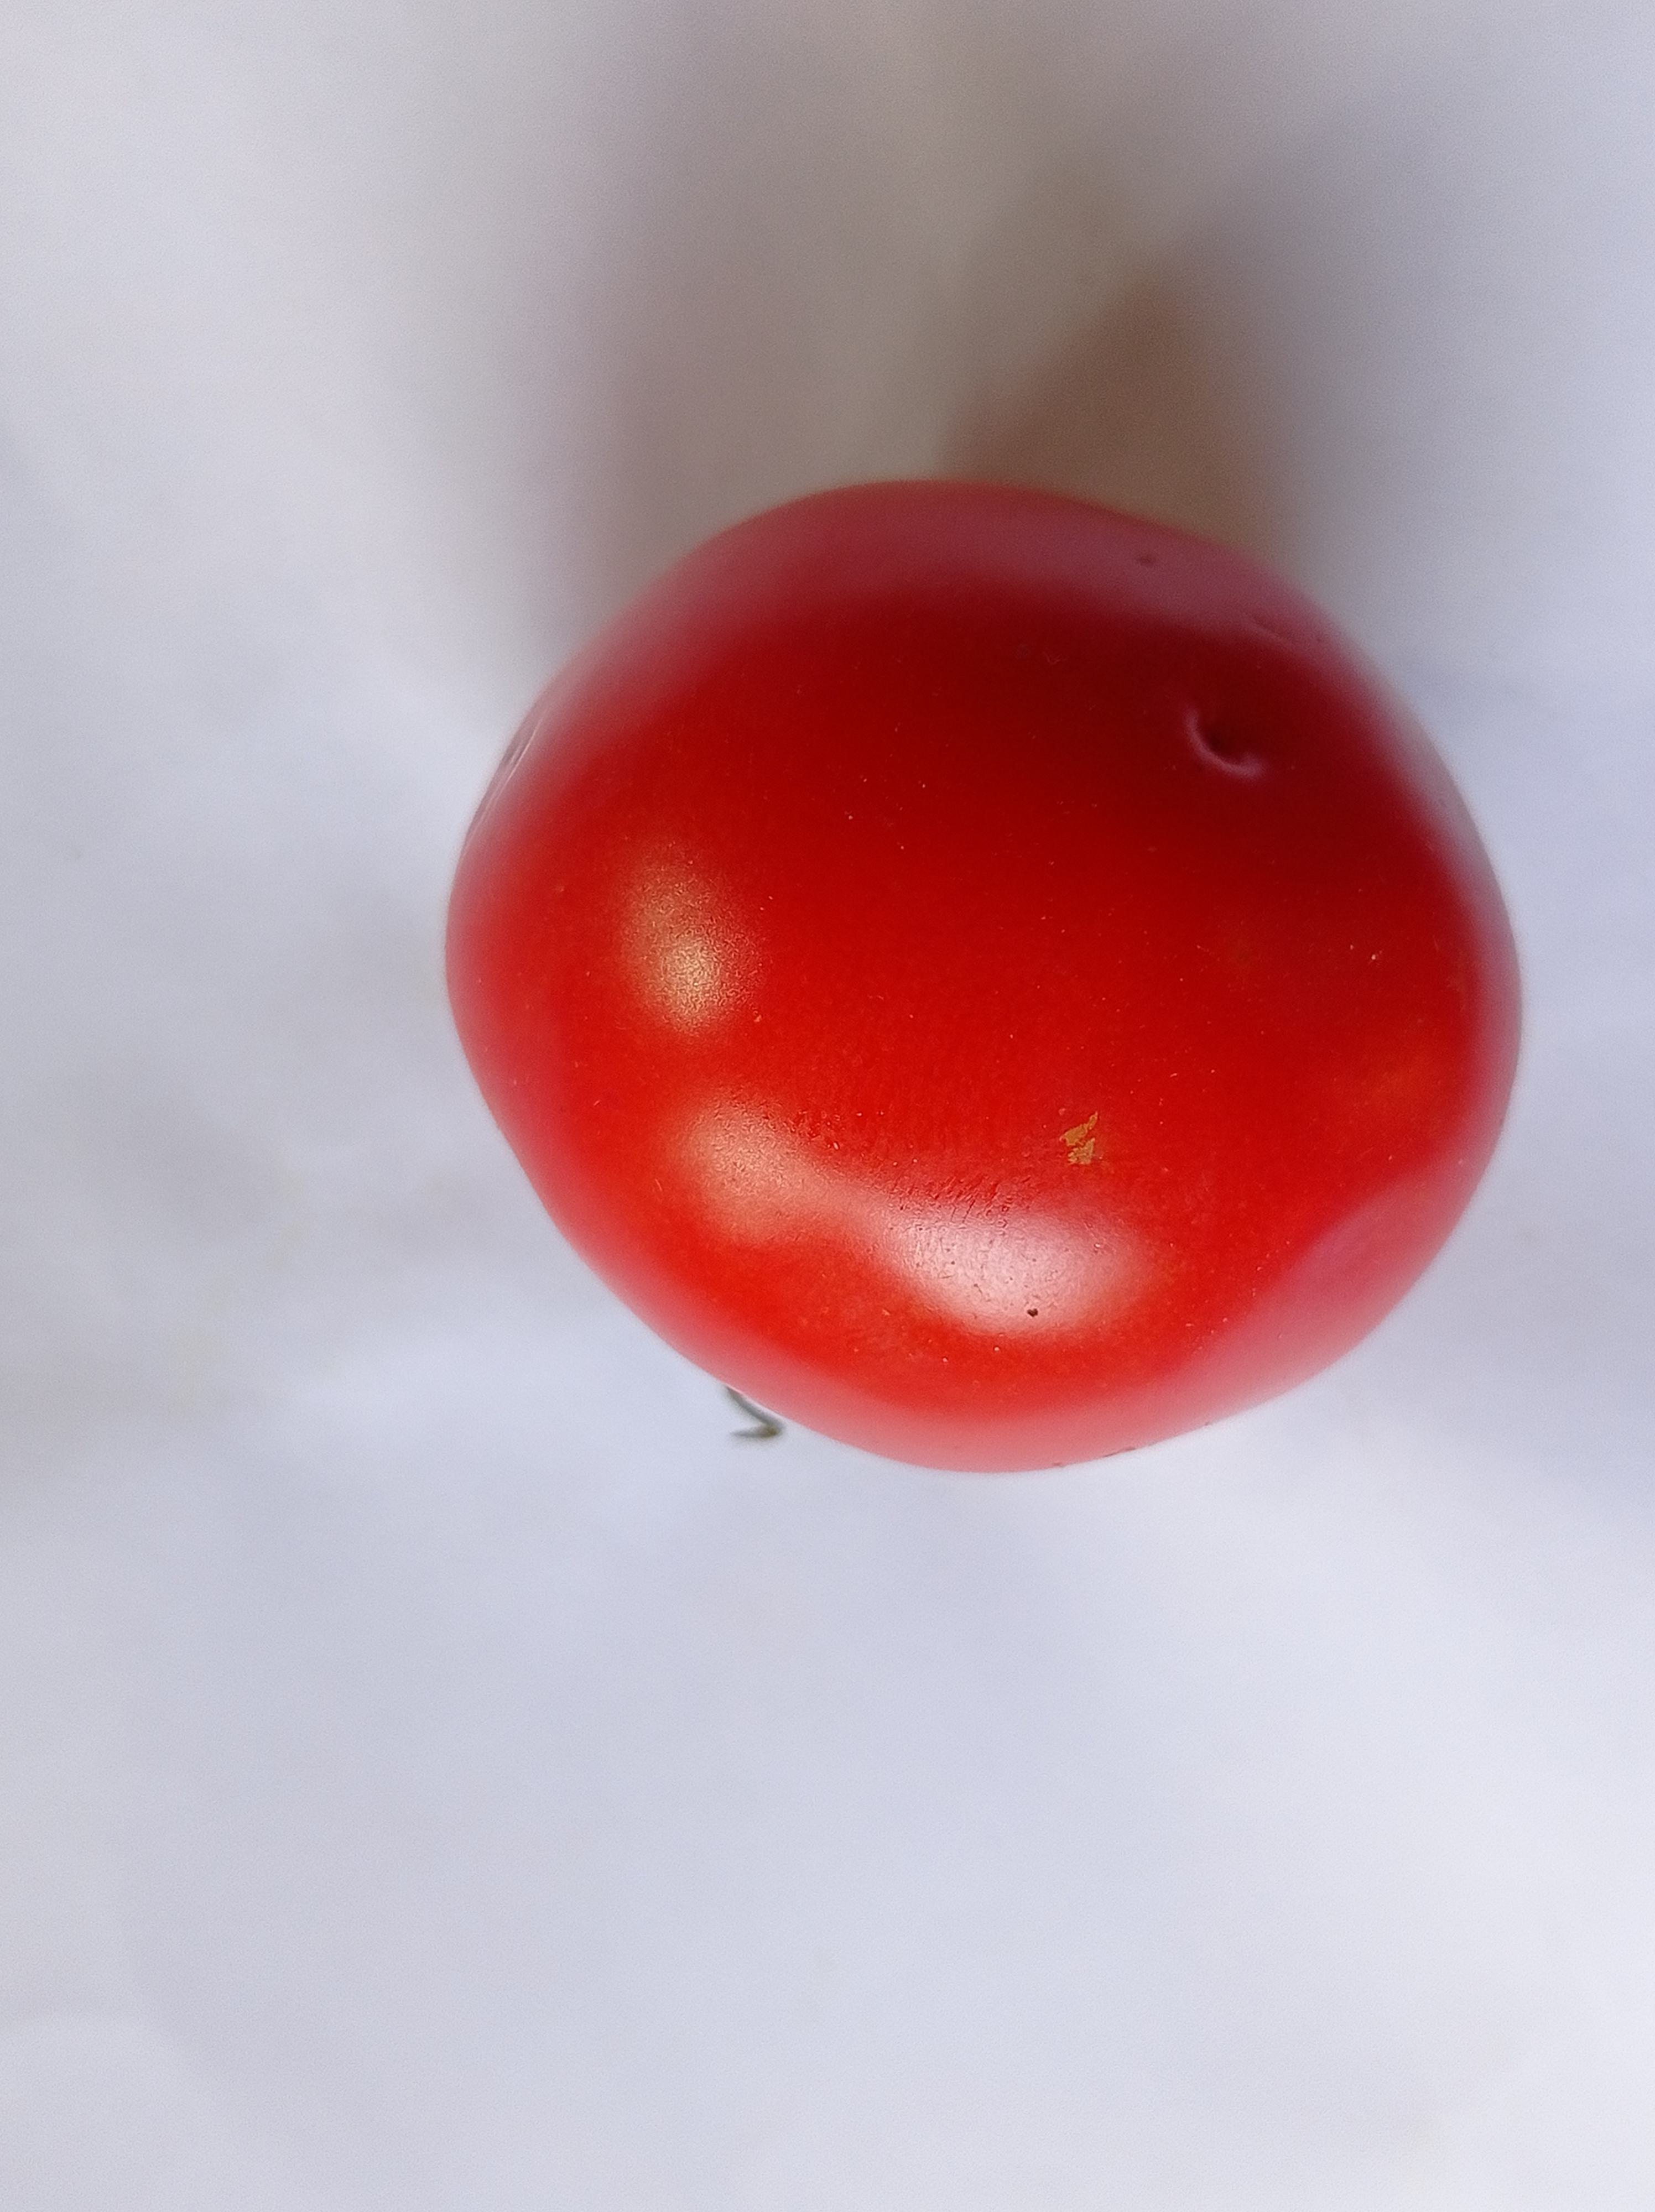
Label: Fresh